Describe the emotion expressed in this image:  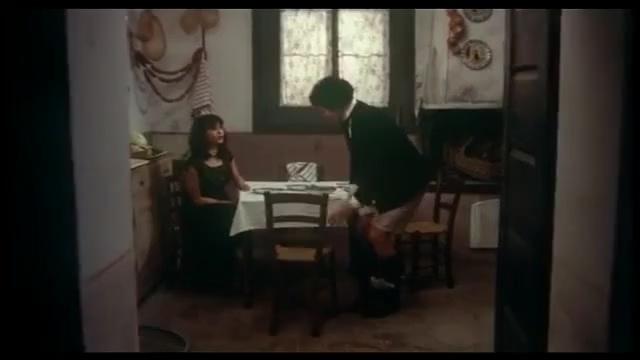
This person displays Pain, valence and arousal with low intensity.